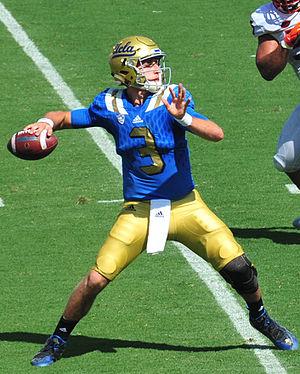
Josh Rosen, né le 10 février 1997 à Manhattan Beach, en Californie, est un américain, joueur professionnel de football américain évoluant au poste de quarterback.